Harlingen Air Force Base

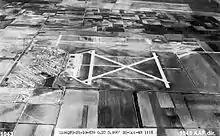
Oblique 26 October 1943 aerial photo looking north

Harlingen Air Force Base, originally Harlingen Army Airfield, is a former United States Air Force (USAF) base in northeast Harlingen, Texas. After the base closed, the field was redeveloped into Valley International Airport.